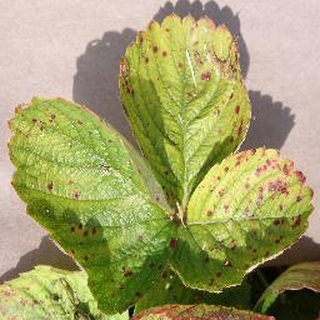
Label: strawberry_leaf_scorch